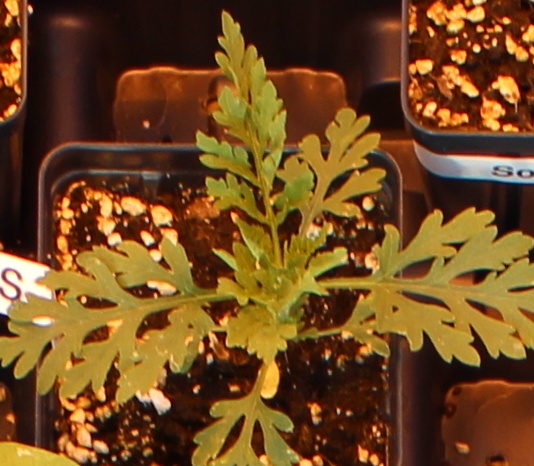
Label: Ragweed